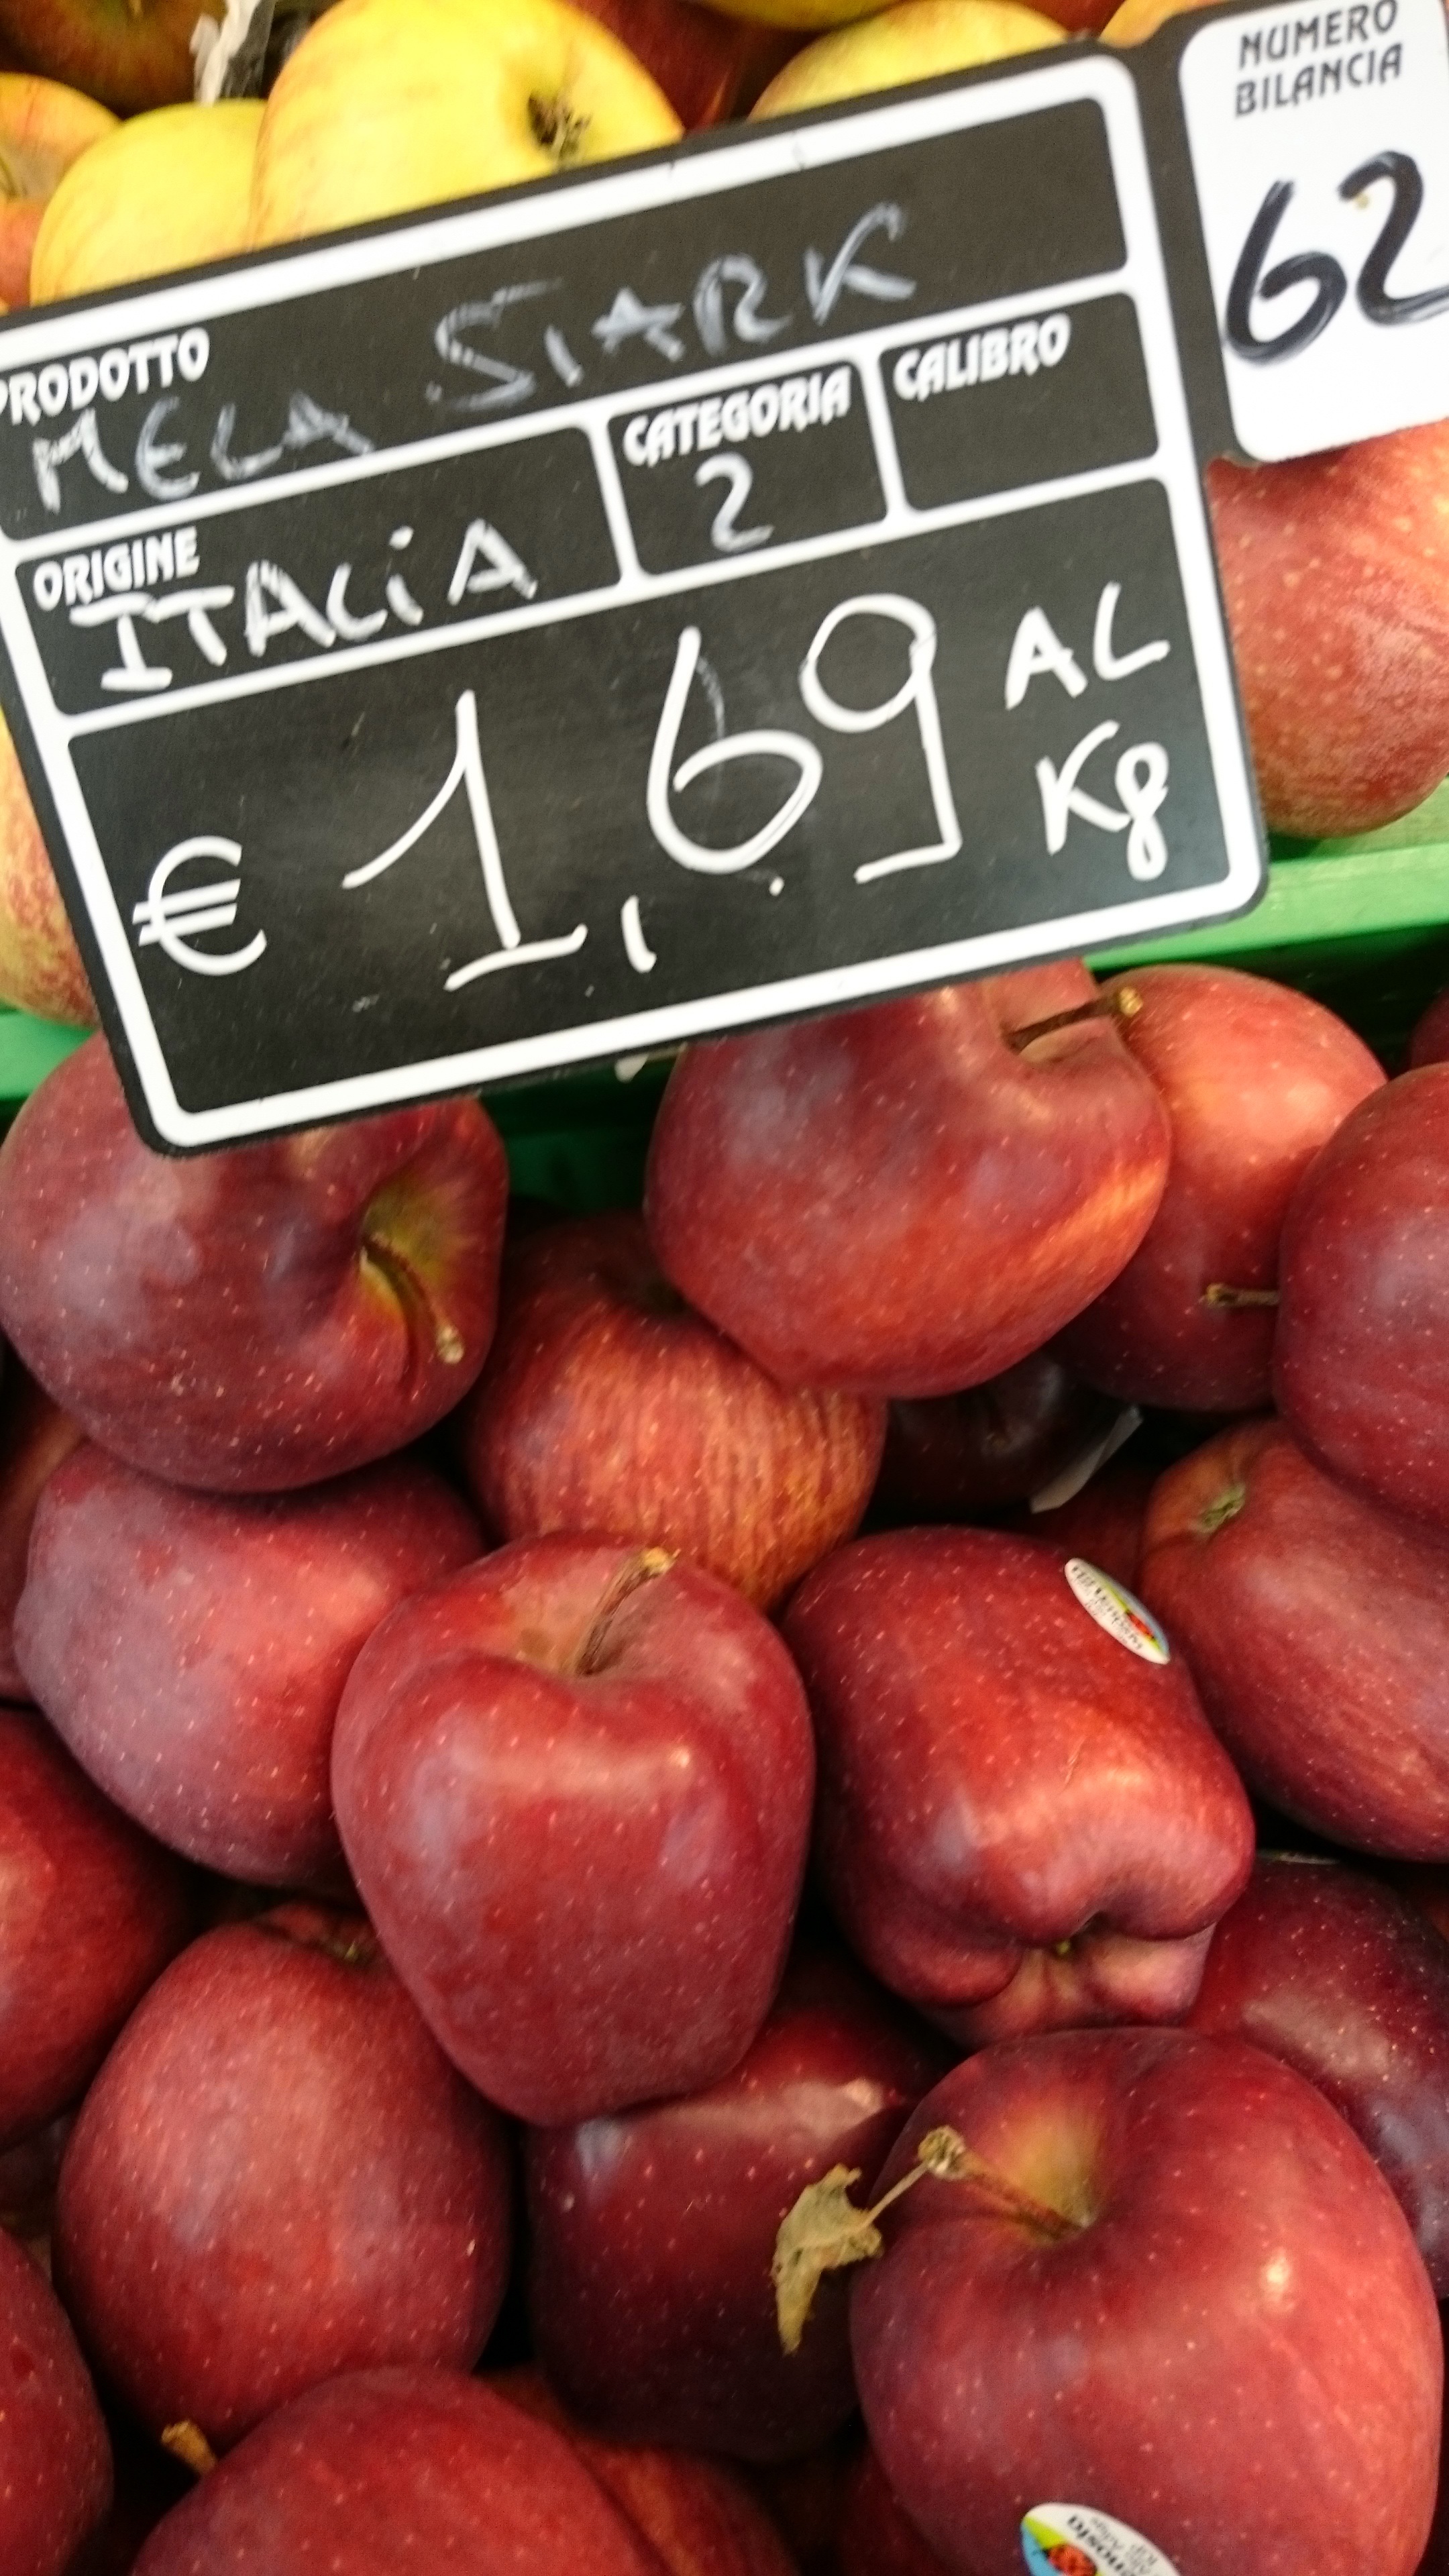
apple, plant, fruit, food, produce, apples, supermarket, price, flowering plant, rose family, land plant